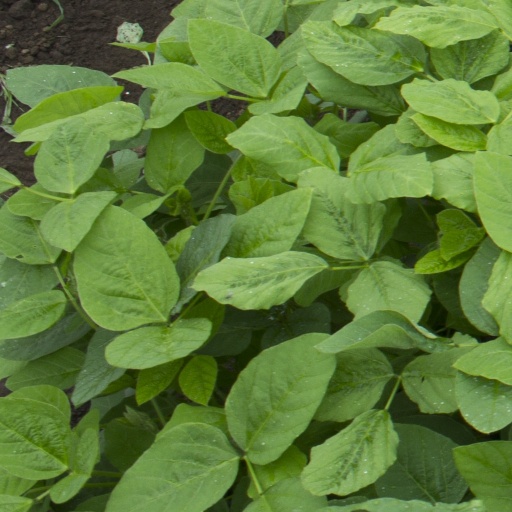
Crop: soybean